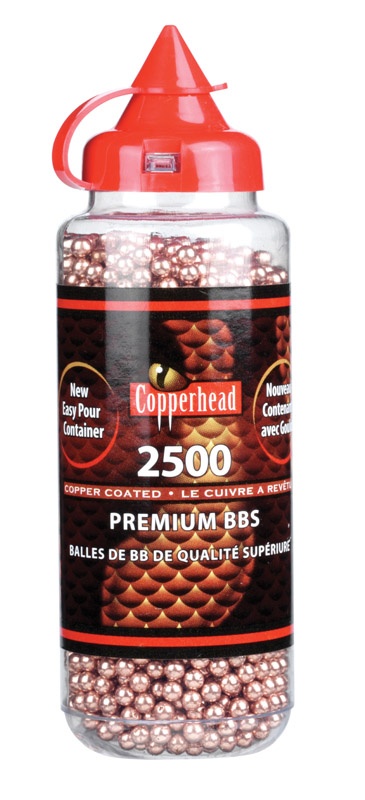
BB 2500 COUNT SUPER
Automatic Safety: Brand Name: Crosman Five Shot Repeater: Fixed Barrel: Length: Number in Package: 2500 Count Open Sights Included: Pellet Size: 0.177 Pellet Weight: Product Type: Super BB's Rubber Butt Plate: Single Shot: Spring Piston: Two Stage Trigger: Velocity: Weight: Power Source: Color: Height: Packaging Type: Bottle Width: Sub Brand: Material: Steel
Brand: CROSMAN CORP
Category: Sporting Goods > Outdoor Recreation > Hunting & Shooting > BB Guns & Accessories > BBs